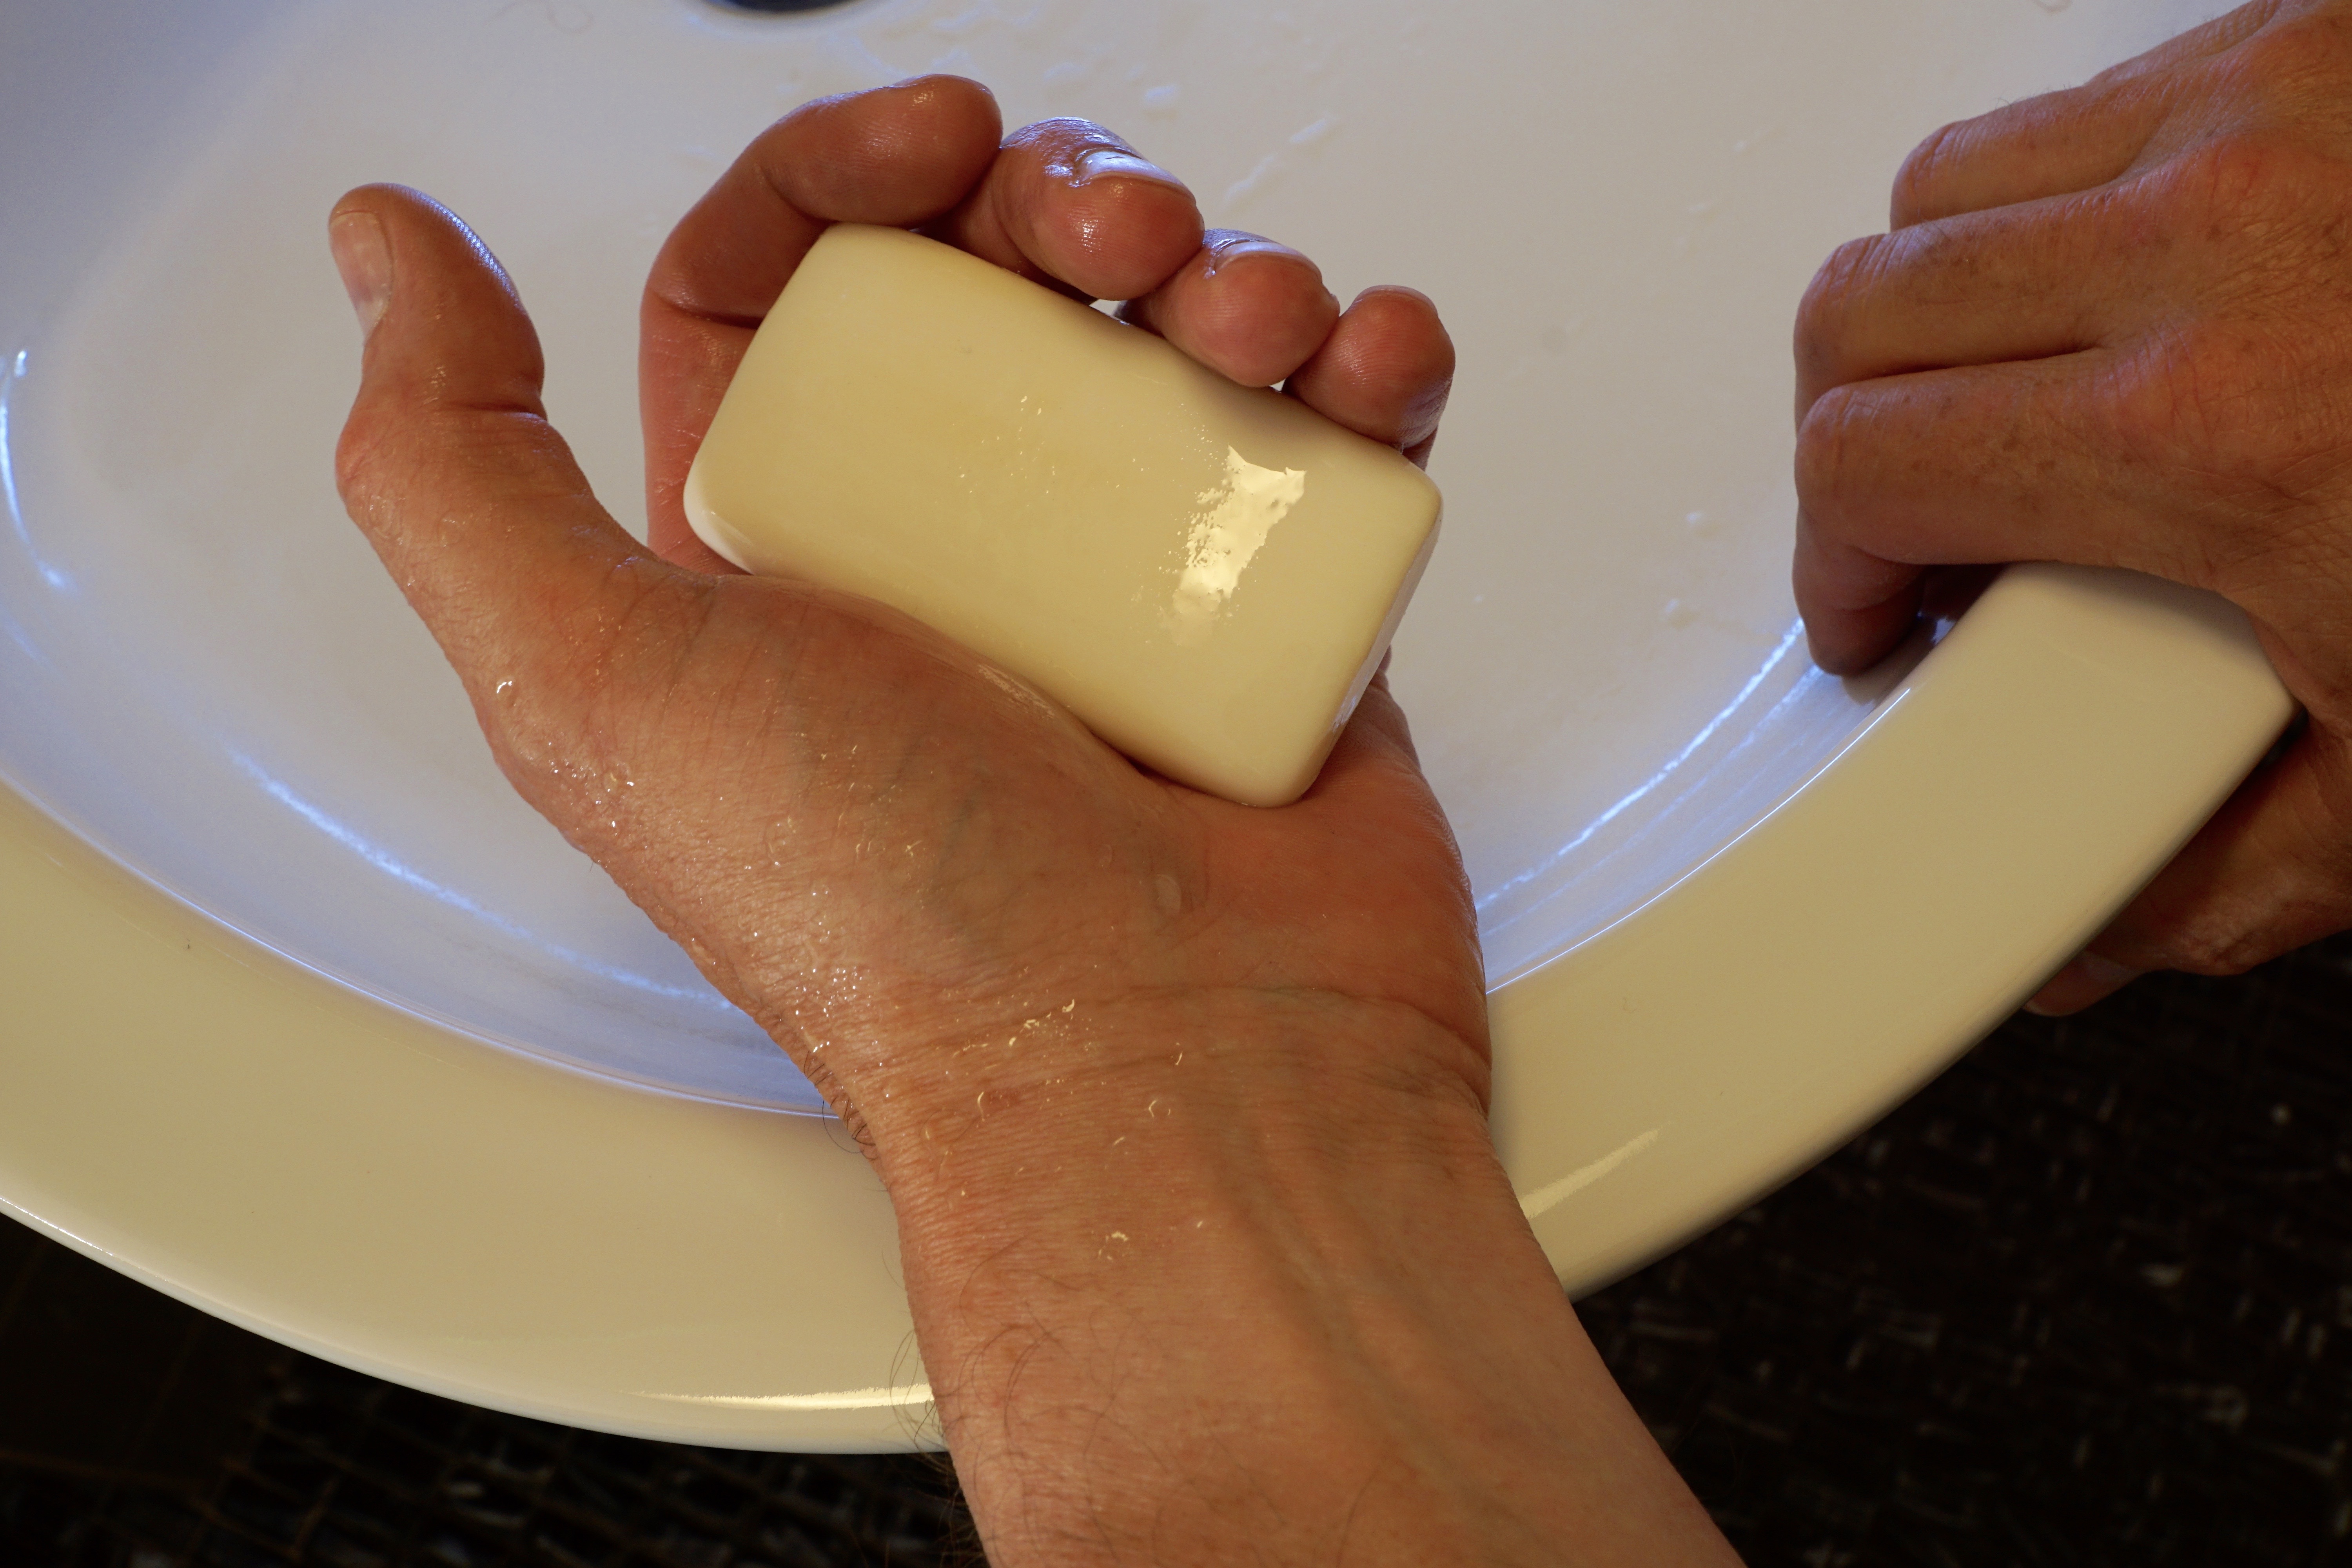
hand, pool, food, produce, clean, wash, breakfast, baking, dessert, dairy product, icing, hands, soap, fondant